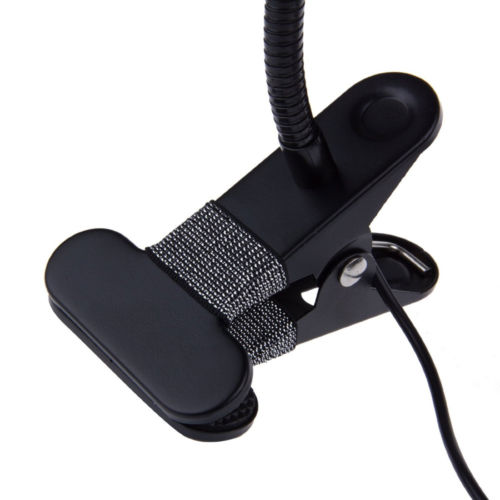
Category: lamp